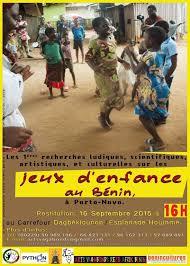
Lii ab nataal la boob, am na ay jigéen yu nekk ci biir nataal bi am ñu nekk ci nataal bi daldi dajaloo am ñaar ñu ciy mel ni luy fecc. Ñu sol kenn ki sol mbubb mu yére bu bula.